Carlsbad Caverns National Park

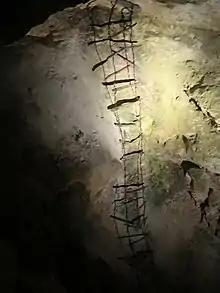
A ladder used by the first explorers in the Carlsbad Caverns

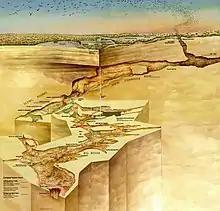
Three-dimensional map of Carlsbad Cavern made for the Park brochure. Art by Robert Hynes / NPS

In 1898, a teenager named Jim White explored the cavern with a homemade wire ladder. He named many of the rooms, including the Big Room, New Mexico Room, Kings Palace, Queens Chamber, Papoose Room, and Green Lake Room. He also named many of the cave's more prominent formations, such as the Totem Pole, Witch's Finger, Giant Dome, Bottomless Pit, Fairyland, Iceberg Rock, Temple of the Sun, and Rock of Ages.